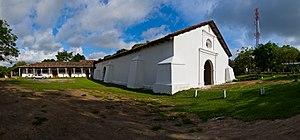
Cet article recense les sites concernés par l'observatoire mondial des monuments en 2004.
Cet article recense les sites concernés par l'observatoire mondial des monuments en 2006.